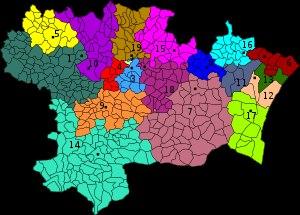
Rennes-le-Château est une commune française située dans le département de l'Aude en région Occitanie.
L'Aude est un département français de la région Occitanie, qui se situe dans le Sud de la France. Sa préfecture est Carcassonne, avec sa ville médiévale fortifiée tandis que sa plus grande ville est Narbonne avec plus de 55 000 habitants.
Rennes-les-Bains ou Les Banhs de Rènnas en occitan languedocien, est une commune française, située dans le département de l'Aude en région Occitanie.